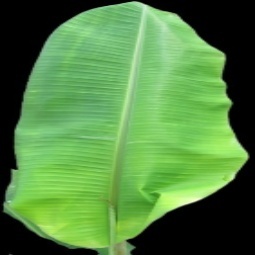
Label: Zinc